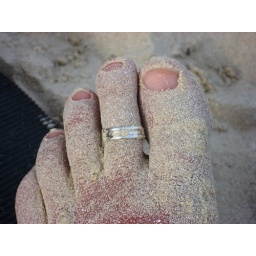
plant your toes in the sand and soak it